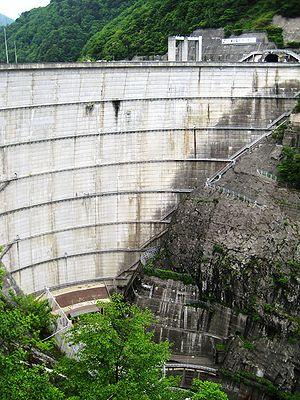
The Tokyo Electric Power Company, Incorporated, plus connue sous l'appellation Toden ou encore TEPCO, est une multinationale japonaise. Elle était, avant sa nationalisation, le plus grand producteur privé mondial d'électricité. La compagnie exploite principalement des centrales thermiques et 3 centrales nucléaires. D'autre part, elle dispose de centrales hydroélectriques, de parcs éoliens et d'une centrale géothermique. En raison du coût exorbitant de la catastrophe de Fukushima, centrale dont TEPCO était l'exploitant, la compagnie a été nationalisée.